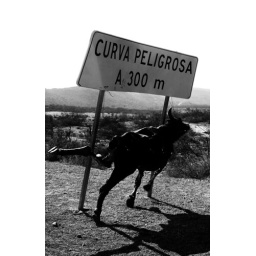
Dead Bull Straped to a road sign in mexico January 08